Houtman Abrolhos

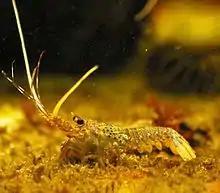
A juvenile western rock lobster at the Naturalist Marine Research Centre, Hillarys Boat Harbour, Perth

At last count, a total of 389 species of fish have been recorded from the Houtman Abrolhos. 16 species occur in very large numbers; in decreasing order of abundance, these are: